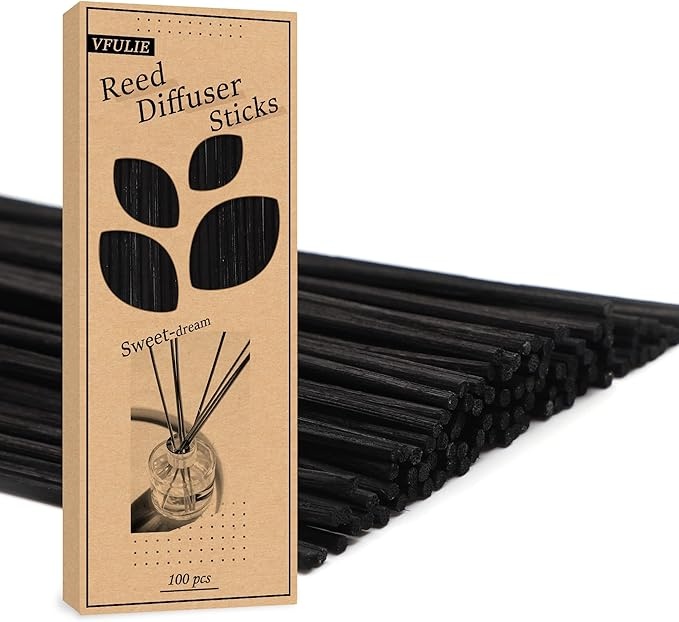
VFULIE 100PCS Reed Diffuser Sticks, 10 Inch Natural Rattan Wood Sticks Essential Oil Aroma Diffuser Sticks Refill Replacement for Aroma Fragrance (Black)
About This 【Premium Material】Our reeds diffuser sticks are made of high quality rattan, which is porous and lightweight with processed with mildew proofing and drying treatment, so they will not get mouldy 【Aroma Diffuser Sticks】 Ideal replacement reeds for diffuser, aroma of your essential oil or liquid aromas, which helps to create natural and relaxing aromas. Each Oil sticks contains "channels" inside for better absorption and diffusion of oil 【100 Value Pack】Oil reed diffuser replacement sticks are 10" in length and 3mm in diameter which is the ideal and standard size for to apply with diffuser. Each box comes with 100 diffuse reeds in natural wood color 【Widely Used】This set of reed diffuser sticks can help to release the aroma into the air, you can DIY your favorite fragrance with these diffuser sticks to refresh air in living room, kitchen, bathroom, bedroom, office, wedding, etc 【Easy to Use】Place reed sticks into diffuser bottle, make the whole stick wet, the fragrance of the essential oil will volatilize through these porous diffuser sticks. (Works well with most of the fragrance/essential oil) Overview Brand : VFULIE Color : Black Material : reed Special Feature : Reed Aroma Stick is made from pure natural Indonesian wild rattan processing Power Source : Manual Operation
Brand: VFULIE
Category: Home & Garden > Decor > Home Fragrance Accessories > Reed Diffuser Sticks